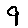
Label: 9